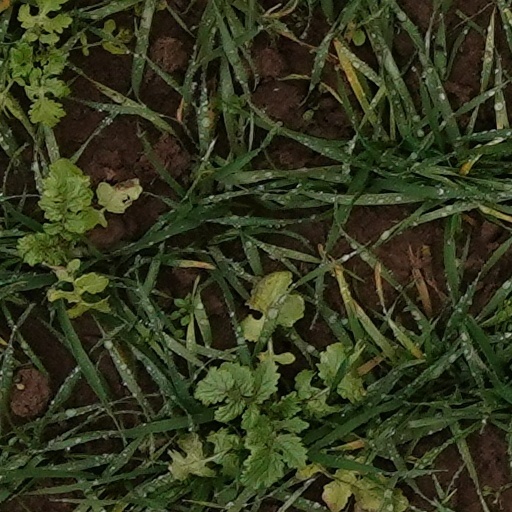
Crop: wheat